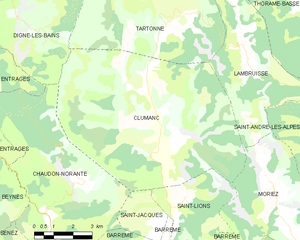
Carte des communes françaises: Clumanc
Clumanc est une commune française, située dans le département des Alpes-de-Haute-Provence en région Provence-Alpes-Côte d'Azur.